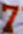
Number: 7